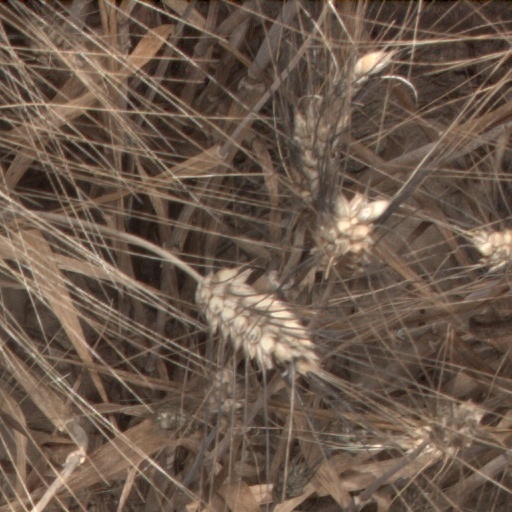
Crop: wheat